Chris Pennie

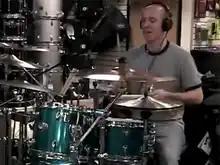
Pennie in 2006

Chris Pennie (born May 31, 1977) is an American musician who is the former drummer for the progressive rock band Coheed and Cambria and former drummer and co-founder of mathcore band The Dillinger Escape Plan.